Spahi

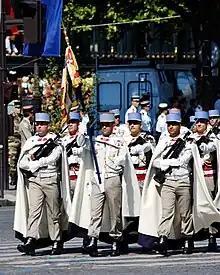
1st Spahis colour guard in the 2008 Bastille Day Military Parade

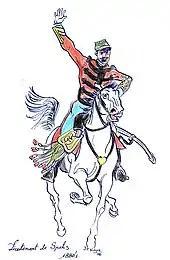
Spahi officer

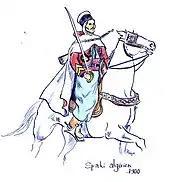
Algerian Spahi trooper (c.1900)

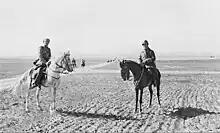
Spahis withdrawing from the Sidi Bou Zid area, February 1943.

Spahis were light-cavalry regiments of the French army recruited primarily from the Arab and Berber populations of Algeria, Tunisia and Morocco. The modern French Army retains one regiment of Spahis as an armoured unit, with personnel now recruited in mainland France. Senegal also maintains a mounted unit with spahi origins as a presidential escort: the Red Guard.